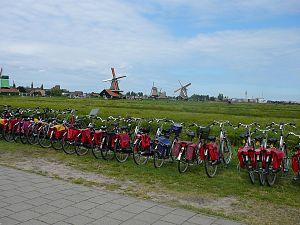
En sciences humaines, un stéréotype désigne l'image habituellement admise et véhiculée d'un sujet dans un cadre de référence donné ; cette image peut être négative, positive ou autre, mais elle est souvent caricaturale.